Point guard

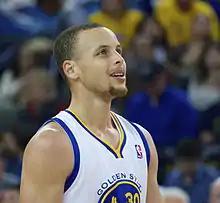

The point guard is positioned on the perimeter of the play to have the best view of the action, which is crucial because of their leadership obligations. Announcers often refer to the point guard as a "coach on the floor" or a "floor general." These nicknames were particularly true in the past, as several point guards, such as Lenny Wilkens, served their teams as player-coaches. This practice is rare now, as most coaches specialize in their role. Some point guards have great leeway in the offense though they are still extensions of their coach on the floor and must display good leadership skills.